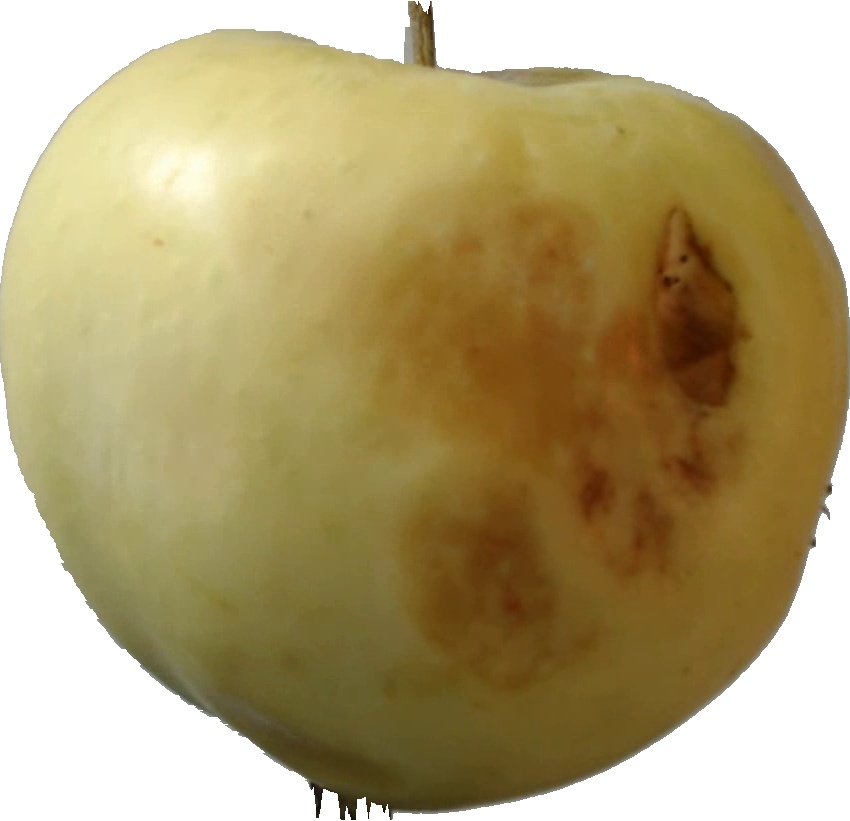
Label: apple_hit_1